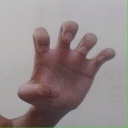
अक्षर: झ